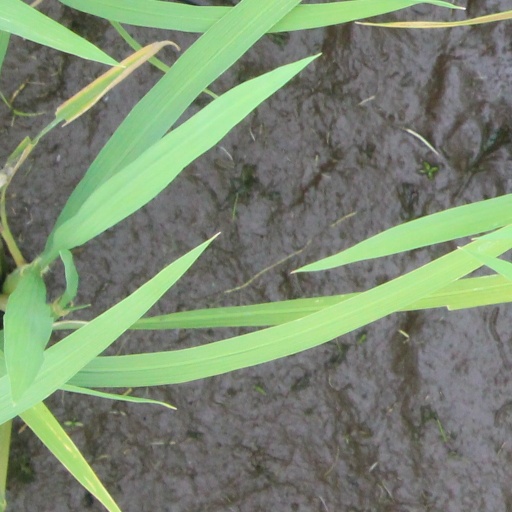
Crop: rice